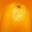
Label: orange